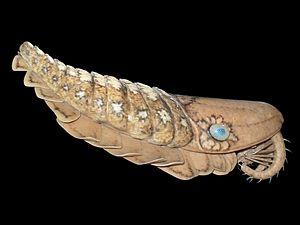
L'erreur scientifique consiste en un raisonnement ou une procédure ne respectant pas un ensemble de règles reconnues par la communauté scientifique. À la différence de la fraude scientifique, elle est involontaire. Elle se retrouve dans tous les domaines des sciences sous de multiples formes. Les erreurs scientifiques doivent aussi être distinguées des idées reçues du moins toutes celles qui ne sont pas partagées par une partie de la communauté scientifique.